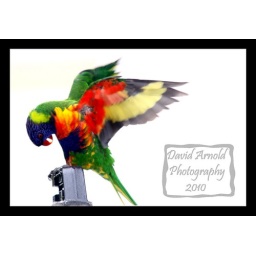
Ummm...need to photoshop in a tree branch to replace the fence post .